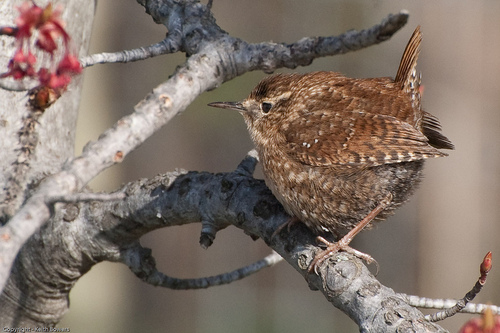
this large breasted brown bird has a very long tarsus and very wide feet.
this is a very round brown bird with wings that seem to be too small for its body and its tail is sticking straight up.
this bird is brown with a black beak and tan claws.
this bird looks as though it is in the process of the mating dance as it is drawing up its flank and abdomen as well as fluffing out its feathers.
this is a fat brown bird with a long, skinny bill, and dark brown stripes.
a medium sized bird with a long bill, and brown wings
this bird is brown with white and has a long, pointy beak.
this round, chunky bird has a unique texture of brown and white throughout its body with a long beak.
this bird has a very fat belly and a long beak.
this bird has a brown crown, brown primaries, and a brown belly.
Species: Winter Wren